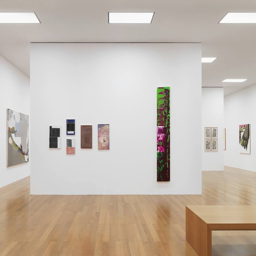
Kunstmuseum Liechtenstein